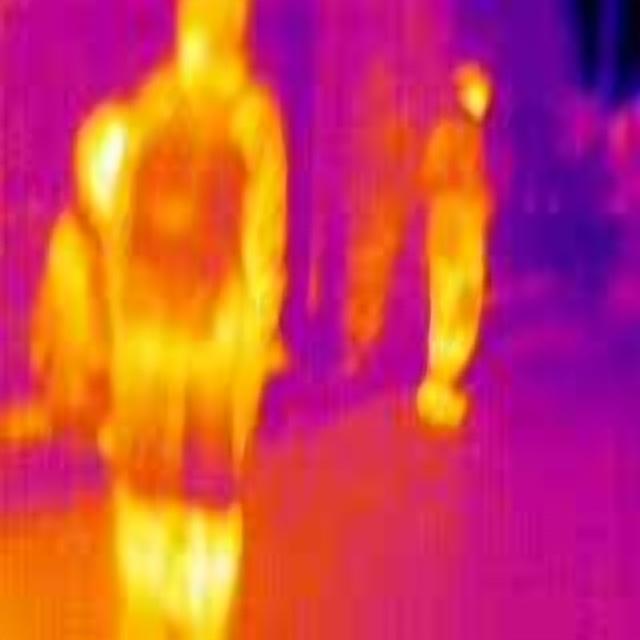
Detected objects:
label: person
label: person
label: person